Arts and culture of Bakersfield, California

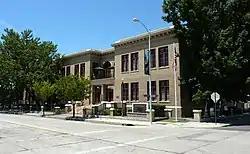
Jastro Building is one of many buildings in Bakersfield designed in the Second Renaissance Revival style.

Most of Bakersfield's historic architecture are centered in Central and East Bakersfield, which are also the oldest sections of the city. In the commercial areas, popular styles include: Second Renaissance, Mission, Art Deco, and Spanish Revival. Historically, government buildings were constructed in the Beaux-arts style, but most were destroyed in the 1952 earthquake, or heavily remolded in the mid 20th Century. More recently, modern architecture has become more popular, with an emphasis on water features.